Wattenscheid station

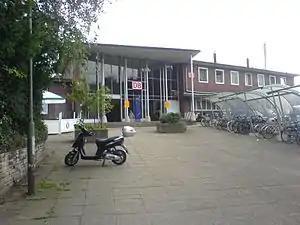
Wattenscheid station in 2007

Wattenscheid station is on the Witten/Dortmund–Oberhausen/Duisburg railway. It is one of two stations in the formerly independent city of Wattenscheid, now a district of the city of Bochum in the German state of North Rhine-Westphalia. The other station is Wattenscheid-Höntrop. In late 2007, Wattenscheid station was downgraded to a "Haltepunkt" (literally “halt”, meaning that it is not a rail junction and has no sets of points). It is located just south of central Wattenscheid, next to the A 40 autobahn on the western edge of an industrial area.